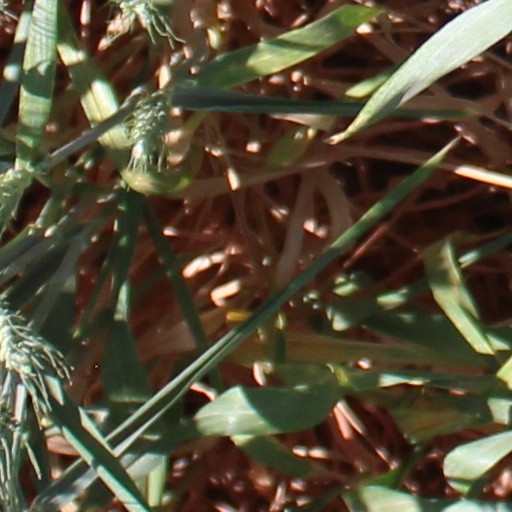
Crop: wheat